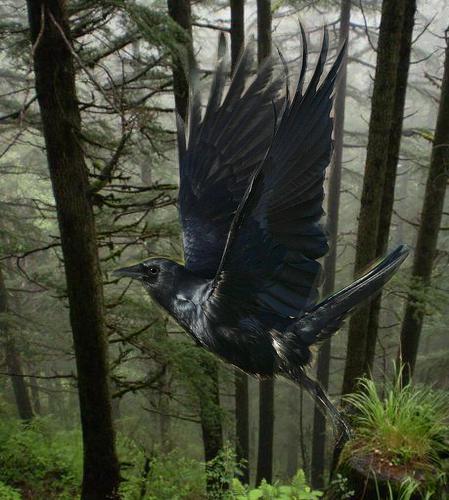
Bird species: Fish_Crow
Bird type: landbird
Background: land